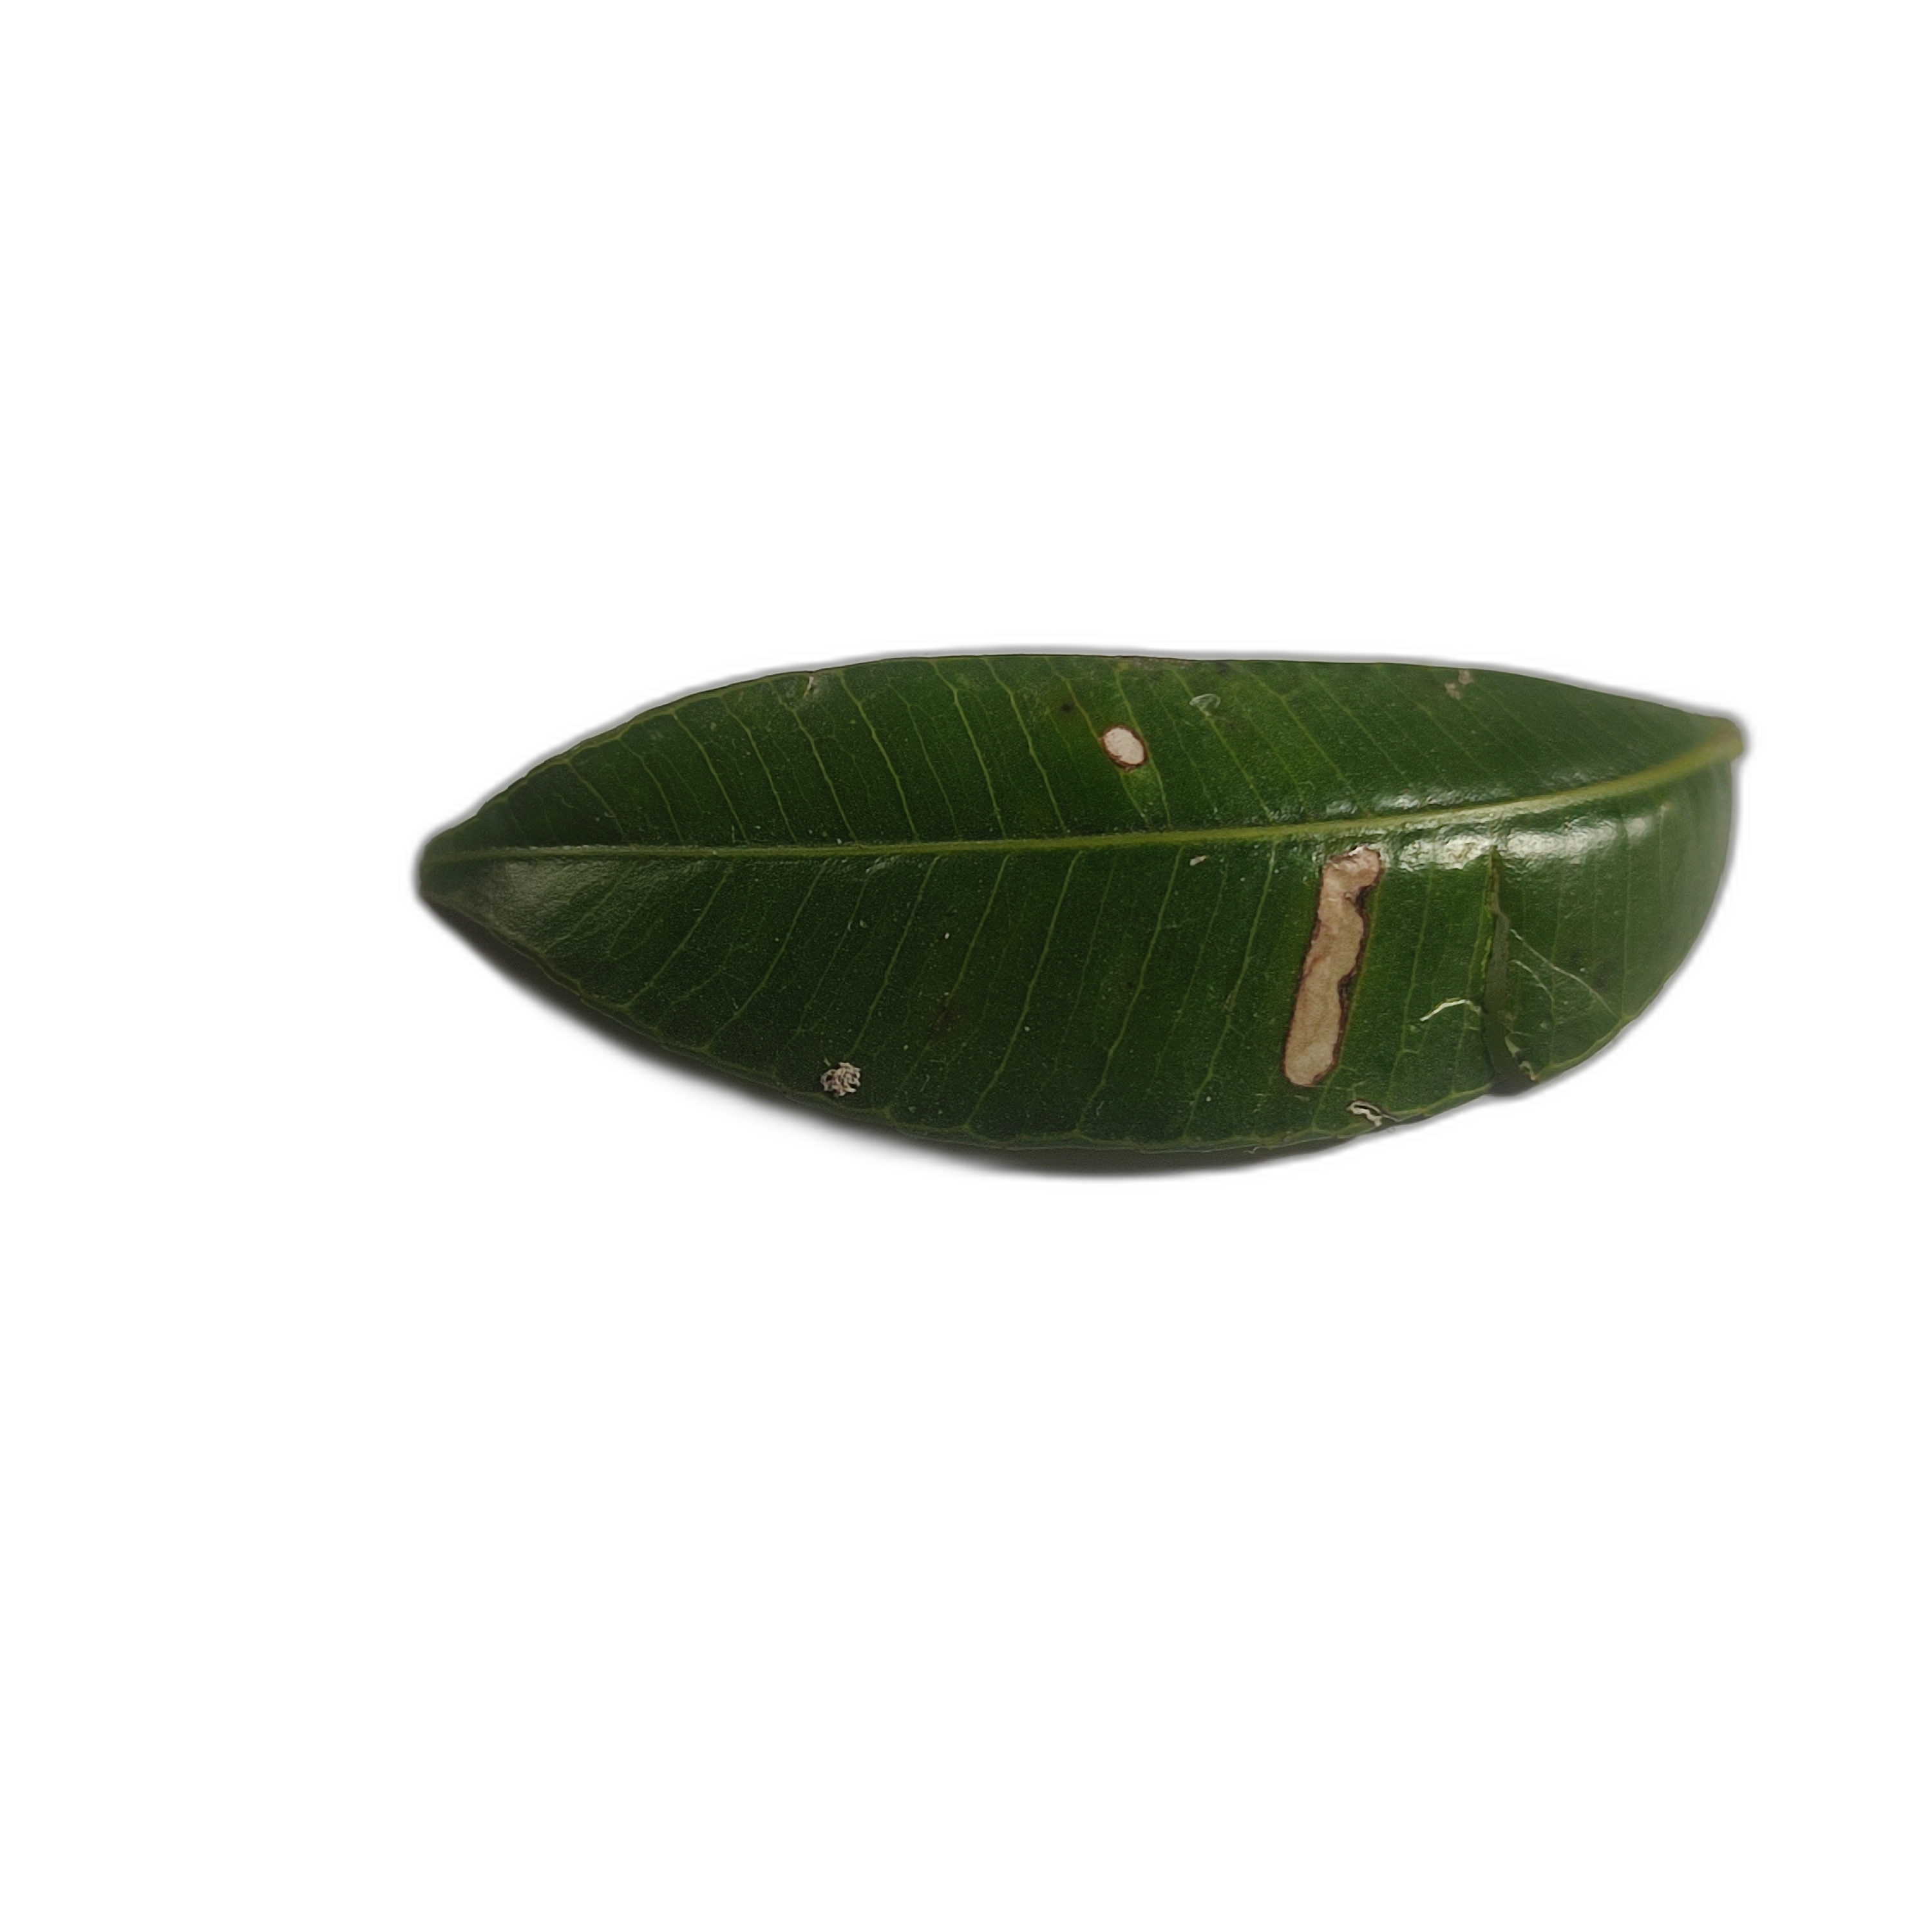
Label: healthy